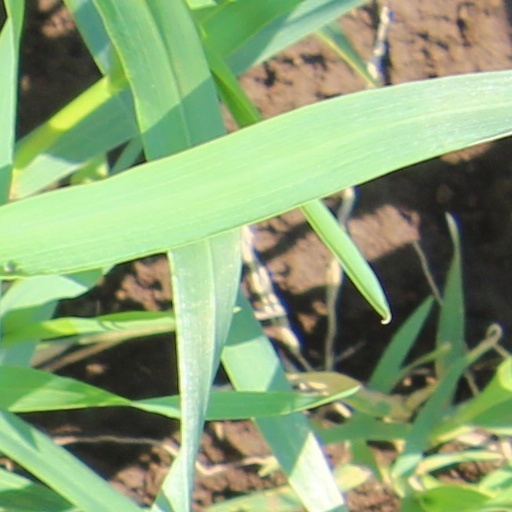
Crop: wheat